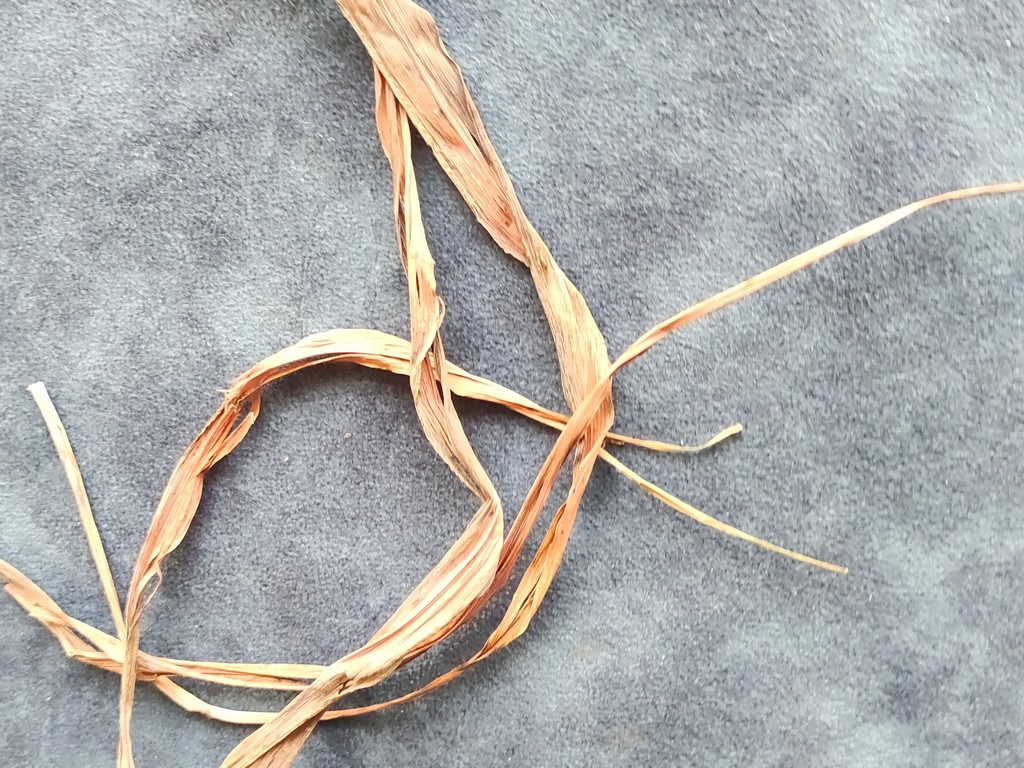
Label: Dried